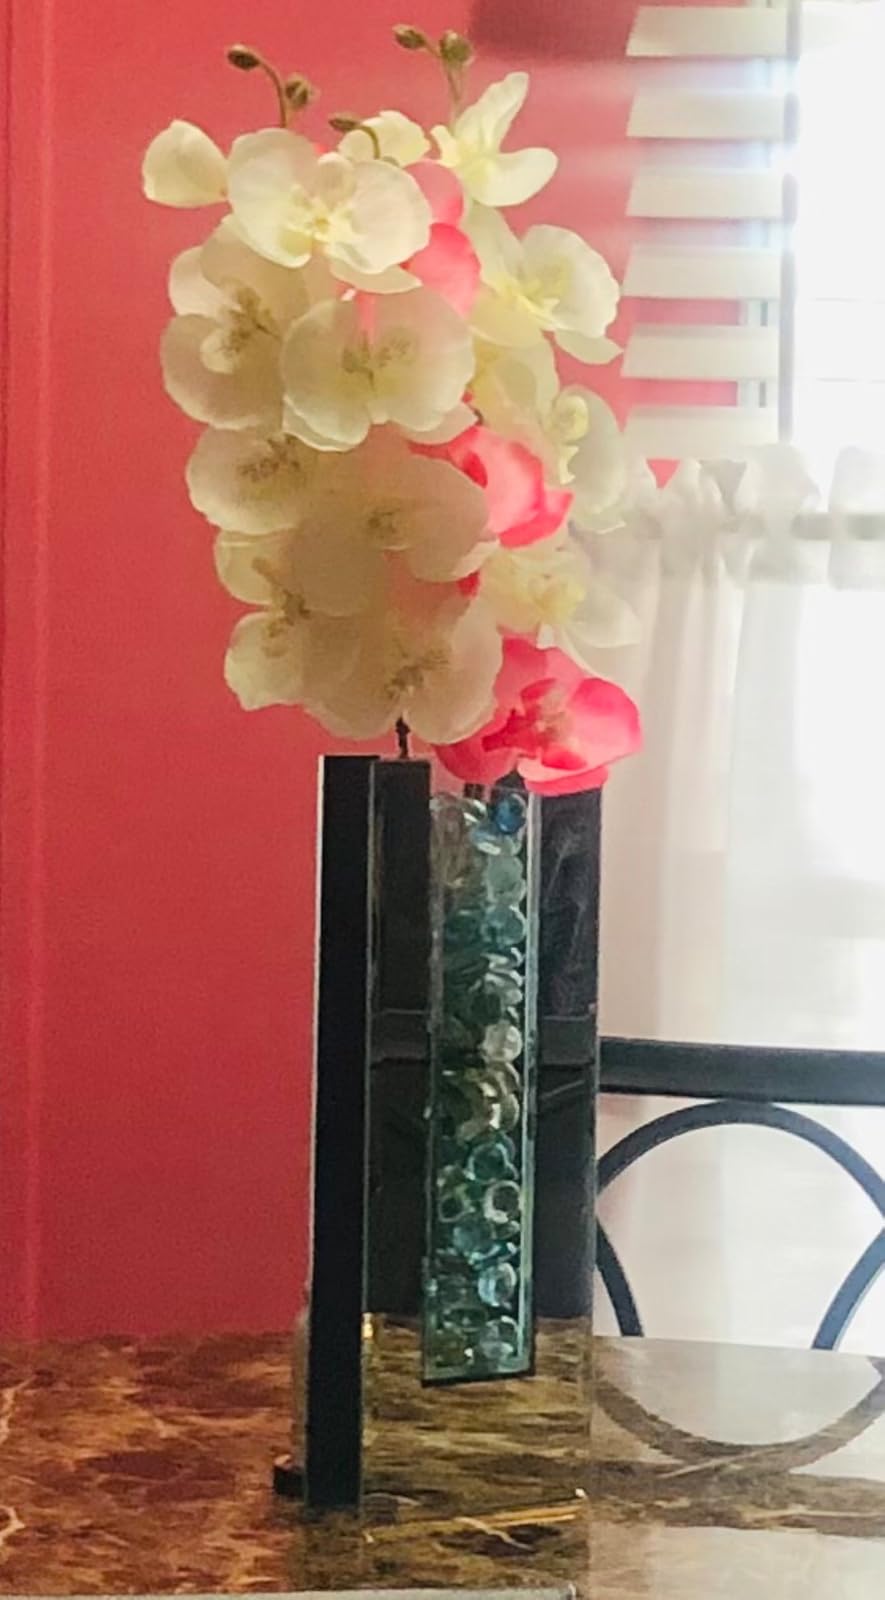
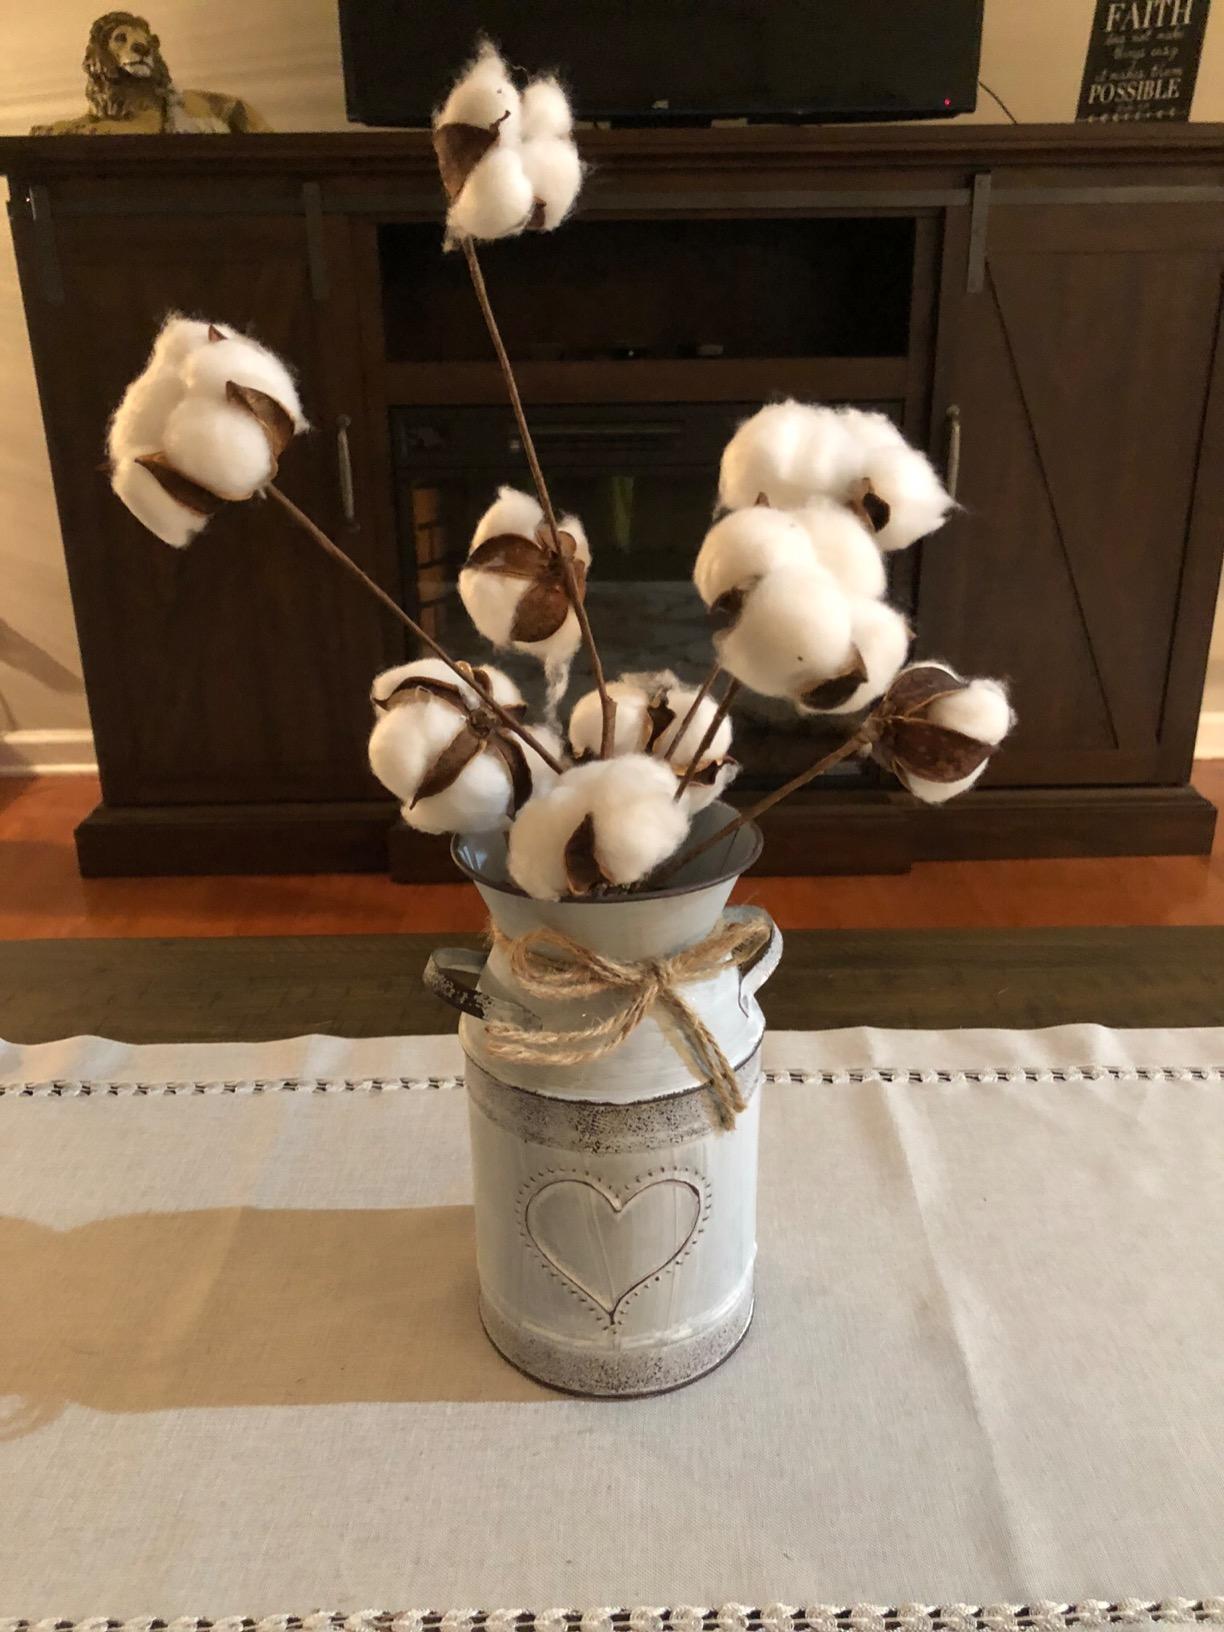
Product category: vase
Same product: no